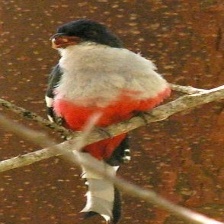
Species: CUBAN TROGON
Scientific name: PRIOTELUS TEMNURUS